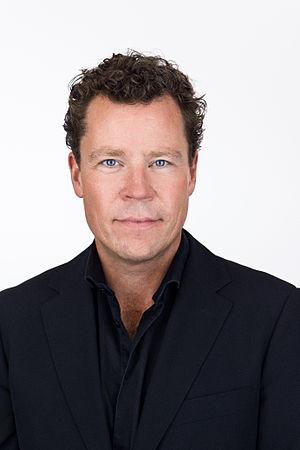
Cet article présente la liste des députés européens de Danemark de la 8ᵉ législature.
Les élections européennes de 2014 ont eu lieu entre le 22 et le 25 mai selon les pays, et le 25 mai 2014 au Danemark. Ces élections étaient les premières depuis l'entrée en vigueur du Traité de Lisbonne qui a renforcé les pouvoirs du Parlement européen et modifié la répartition des sièges entre les différents États-membres. Néanmoins, les Danois ont élu le même nombre de députés européens qu'en 2009, autrement-dit 13 représentants.
Morten Helveg Petersen, né le 14 septembre 1966 à Copenhague, est un homme politique danois de la Gauche radicale.